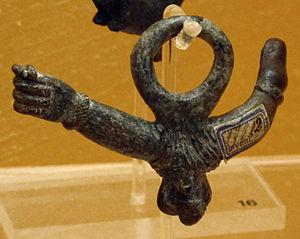
Le signe de la figue est un geste - pouce coincé entre deux doigts - utilisé pour conjurer le mauvais œil, insulter quelqu'un ou refuser une demande.